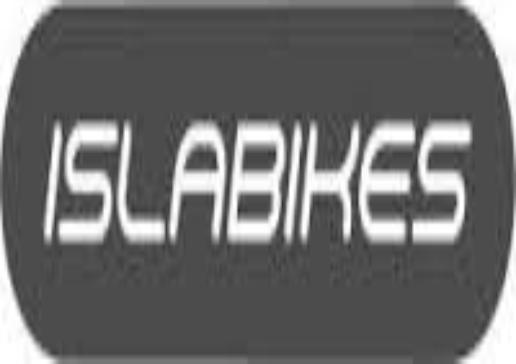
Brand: islabikes
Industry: Transportation